Felicia Hemans

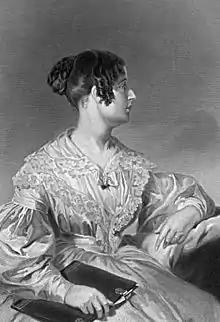
Felicia Hemans, by Evert A. Duykinick, 1873

Felicia Dorothea Browne was the daughter of George Browne, who worked for his father-in-law's wine importing business and succeeded him as Tuscan and imperial consul in Liverpool, and Felicity, daughter of Benedict Paul Wagner (1718–1806), wine importer at 9 Wolstenholme Square, Liverpool and Venetian consul for that city. Hemans was the fourth of six children (three boys and three girls) to survive infancy. Her sister Harriet collaborated musically with Hemans and later edited her complete works (7 vols. with memoir, 1839). George Browne's business soon brought the family to Denbighshire in North Wales, where she spent her youth. They lived in a cottage within the grounds of Gwrych Castle near Abergele when Felicia was seven years old until she was sixteen and in 1809 moved to Bronwylfa, St. Asaph (Flintshire). She later called Wales "Land of my childhood, my home and my dead". Lydia Sigourney says of her education: